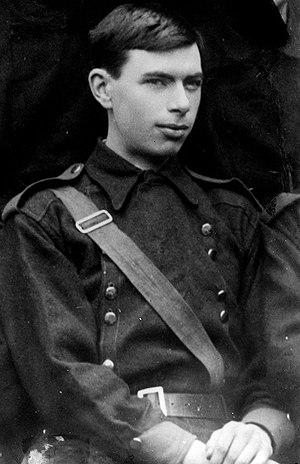
Seán Heuston était un rebelle irlandais.